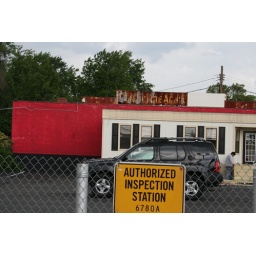
I love how the yellow and red stand out in this shot.